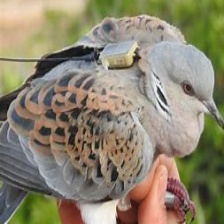
Species: EUROPEAN TURTLE DOVE
Scientific name: STREPTOPELIA TURTUR